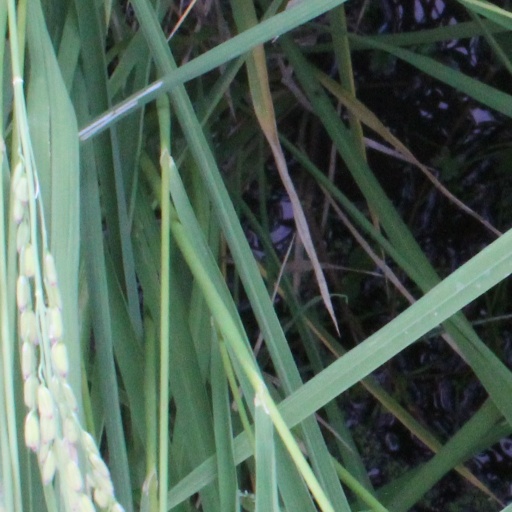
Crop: rice